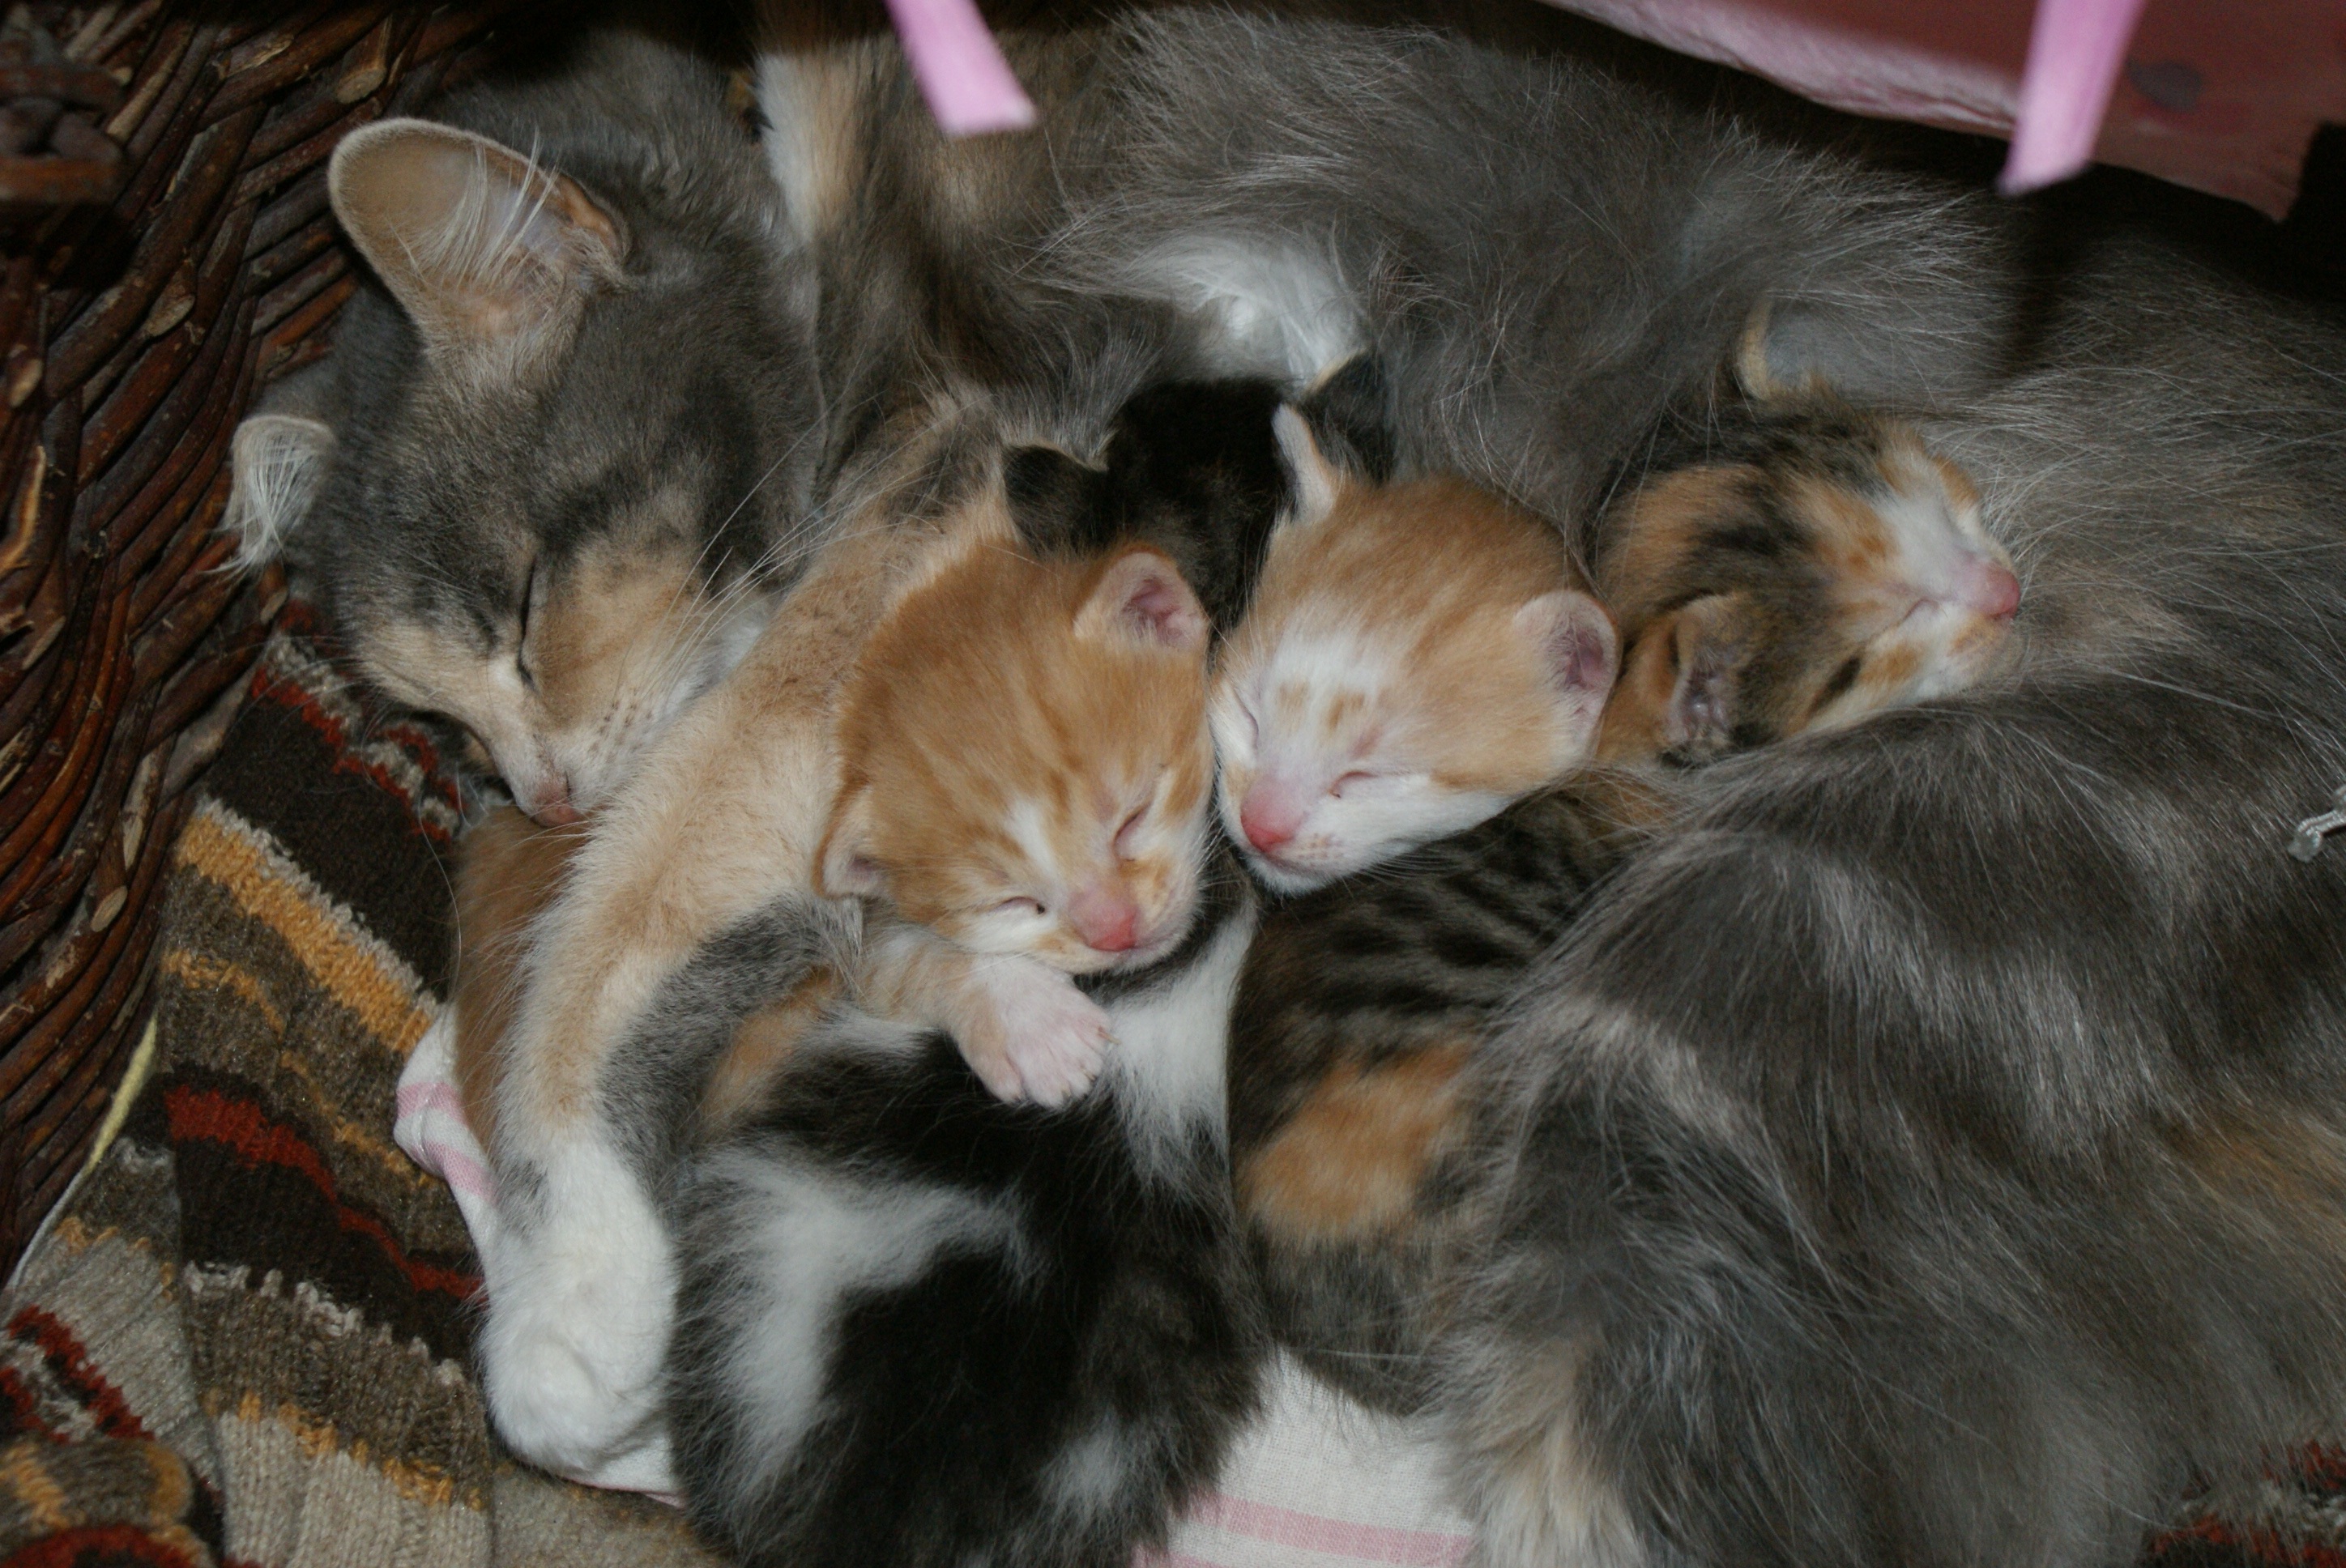
cute, kitten, cat, mammal, baby, pets, cats, whiskers, sleep, vertebrate, mama, new born, norwegian forest cat, small to medium sized cats, cat like mammal, domestic short haired cat